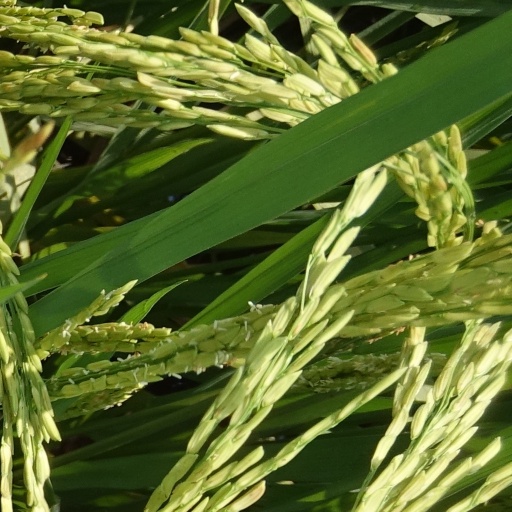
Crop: rice